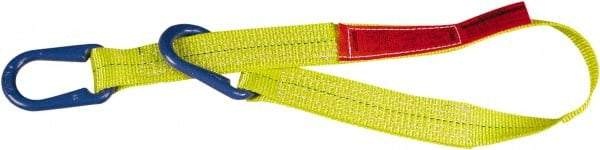
Lift-All - 14' Long x 3" Wide, 8,600 Lb Vertical Capacity, 2 Ply, Polyester Web Sling - 6,900 Lb Choker Capacity, Yellow
Brand: Lift-All
Item #: 85810950 Brand: Lift-All Model #: UU2803DX14 Exact Tooling IR#: 04 Product Specifications Type Web Sling Length (Feet) 14 Width (Inch) 3 Basket Capacity (Lb.) 17200 Choker Capacity (Lb.) 6900 Vertical Capacity (Tons) 4.40 Vertical Capacity (Lb.) 8600 Material Polyester Ply 2 Web Sling Type Hardware (Unilink) Capacity 8600.00 Number of Legs 1 Type of Hook UNILINK Color Yellow
Category: Business & Industrial > Material Handling > Lifts & Hoists